Bahget Iskander

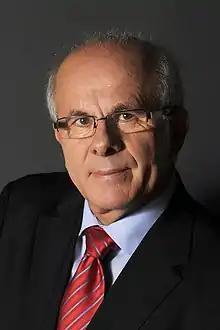

Bahget Iskander (born 8 May 1943) is a Syrian-born Hungarian cinematographer.